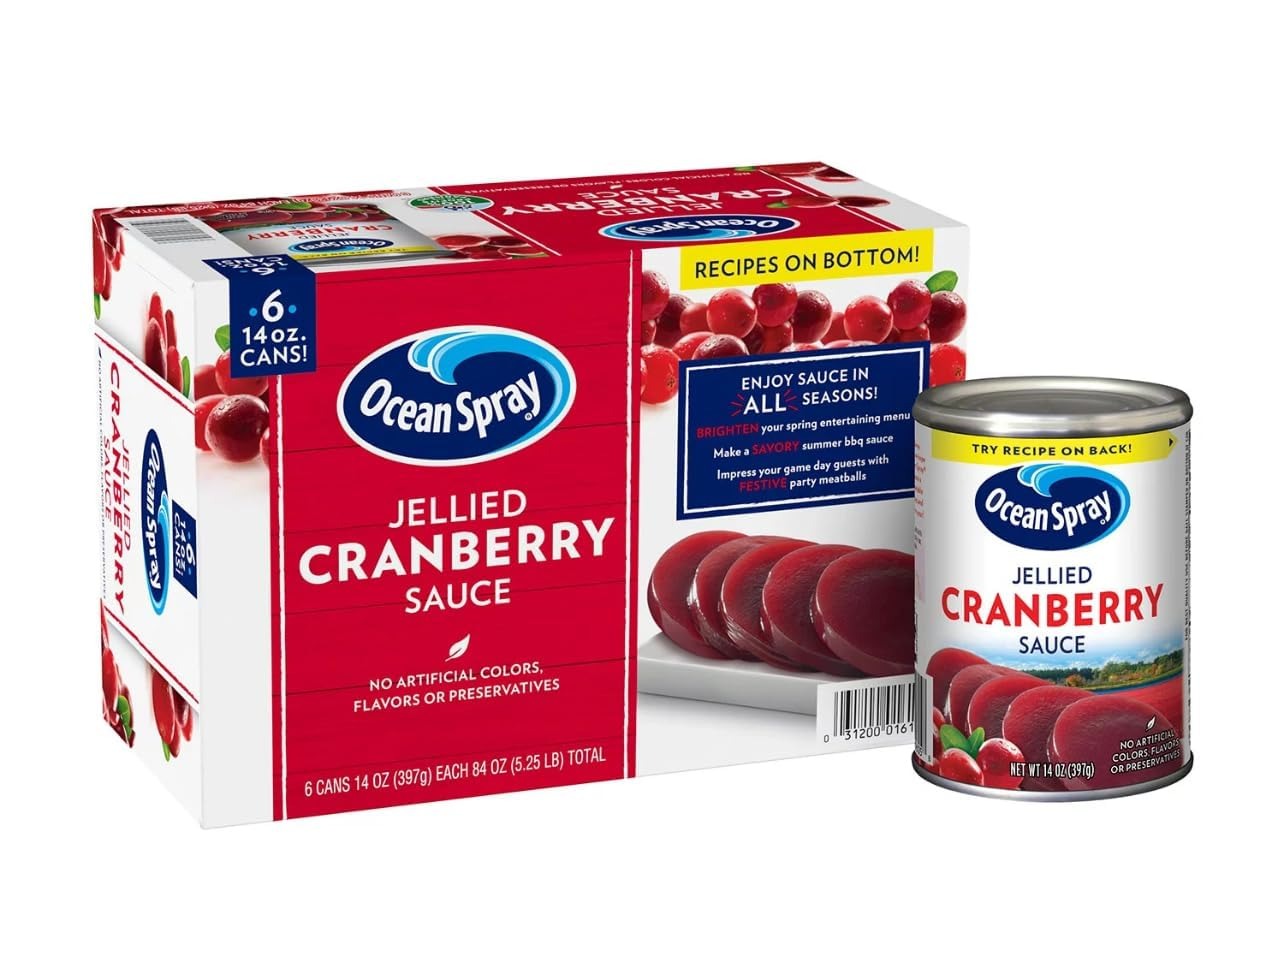
Item Name: Cranberry Sauce Jellied Bulk (6 Pack - 14 OZ Cans) Perfect for Thanksgiving Holiday Signature
Bullet Point 1: Classic Taste: Jellied cranberry sauce delivers the perfect blend of cranberry tartness and sweetness.
Bullet Point 2: Made with the same unique cranberry goodness as Juice Cocktail
Bullet Point 3: Versatile: Enjoy this jellied cranberry sauce straight from the can, sliced, or as an ingredient in recipes like cranberry bread or muffins.
Bullet Point 4: Pantry Staple: With a shelf life of up to 2 years, these cans can be stocked in your pantry for whenever a cranberry craving hits.
Product Description: Enjoy the tangy, sweet taste of Ocean-Spray Jellied Cranberry Sauce. Made with the same unique cranberry goodness as Ocean- Spray Juice Cocktail, it adds a little something extra to your meal at holiday time or any time of year.
Value: 1.0
Unit: Ounce

Price: 9.98